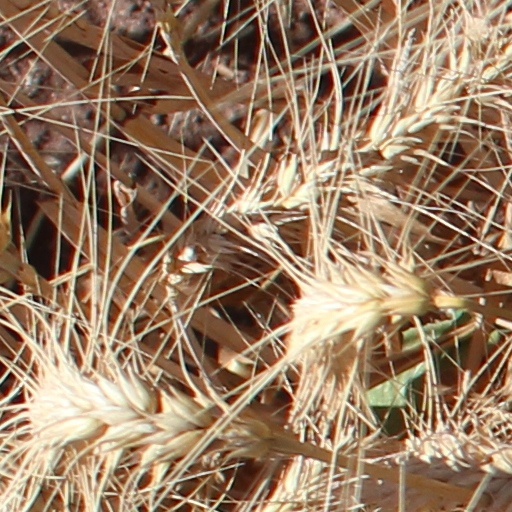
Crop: wheat